María Gloria Domínguez-Bello

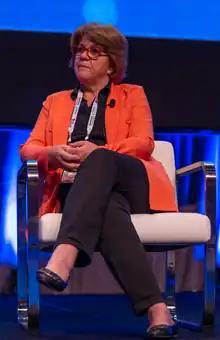
Microbiologist María Gloria Domínguez-Bello at the 2022 American Society for Microbiology Microbe annual meeting

María Gloria Domínguez-Bello (born December 3, 1959) is a Venezuelan-American microbial ecologist that has worked on adaptations of gut fermentation organs in animals, gastric colonization by bacteria, assembly of the microbiota in early life, effect of practices that reduce microbiota transmission and colonization in humans, and effect of urbanization. She is the Henry Rutgers Professor of Microbiome and Health at Rutgers University, New Brunswick. Her lab at collaborates in multidisciplinary science, integrating microbiology, immunology, pediatrics, nutrition, anthropology, environmental engineering and architecture/urban studies, and microbial ecology.